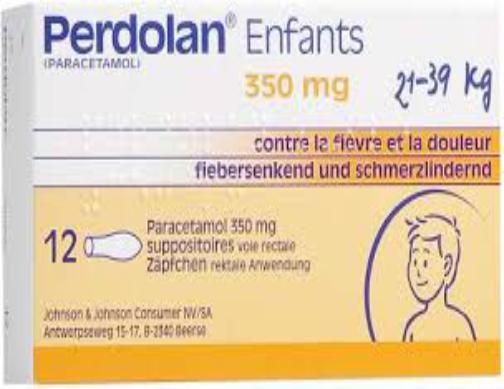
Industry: Medical